Duke University School of Law

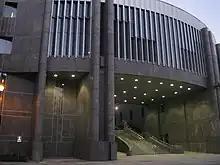
The rear entrance to the Law School's present location, on Science Drive

The Trinity College School of Law was located in the Carr Building prior to the renaming of Trinity to Duke University in 1924. The Duke University Law School was originally housed in what is now the Languages Building, built in 1929 on Duke's West Campus quad.